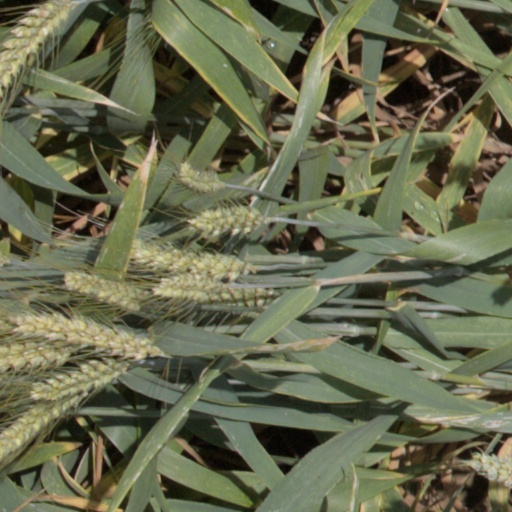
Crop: wheat